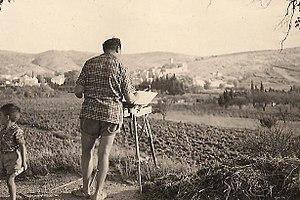
Roger Mathieu, 1965
Roger Mathieu est un peintre français né le 10 septembre 1920 à Paris et mort le 2 décembre 1992 à Le Pradal dans l'Hérault. C'est un représentant de la nouvelle École de Paris.